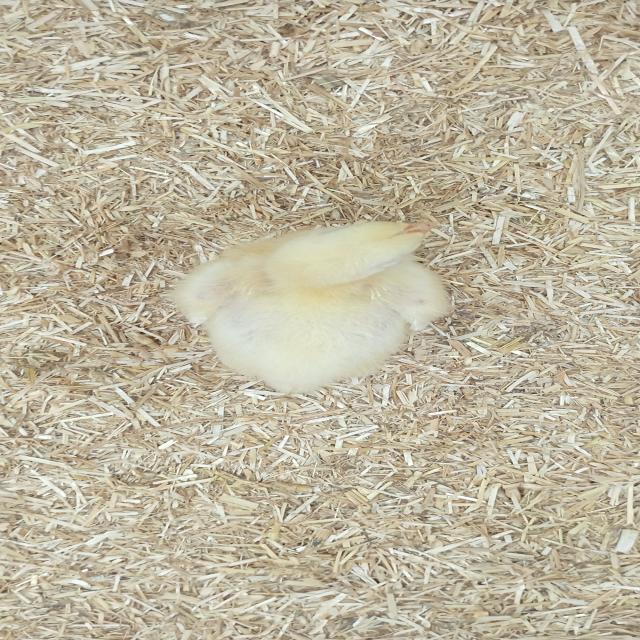
Weight: 209 g